No Greater Love (2010 film)

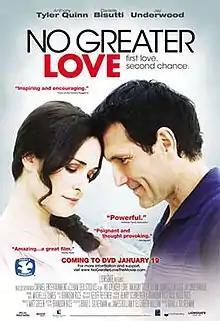
Film poster

No Greater Love is a 2010 Christian film directed by Brad J. Silverman. Lionsgate announced it acquired the North American home entertainment distribution rights to the film. Shot mostly on location in Lancaster, California, the film stars Anthony Tyler Quinn, Danielle Bisutti and Jay Underwood. It was released to DVD on January 19, 2010, and featured at the Projecting Hope Film Festival. Thomas Nelson Publishing has released a book titled, "No Greater Love: A 90-day Devotional to Strengthen Your Marriage".